Robert Donat

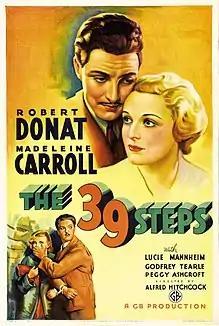
Theatrical release poster for "The 39 Steps" (1935)

In England, Donat had the star role in Alfred Hitchcock's "The 39 Steps" (1935) opposite Madeleine Carroll. His performance was well-received: "Mr. Donat, who has never been very well served in the cinema until now, suddenly blossoms out into a romantic comedian of no mean order", wrote the film critic C. A. Lejeune in "The Observer" at the time of the film's release. Lejeune observed that he possessed "an easy confident humour that has always been regarded as the perquisite of the American male star. For the first time on our screen we have the British equivalent of a Clark Gable or a Ronald Colman, playing in a purely national idiom. Mr. Donat, himself, I fancy, is hardly conscious of it, which is all to the good."